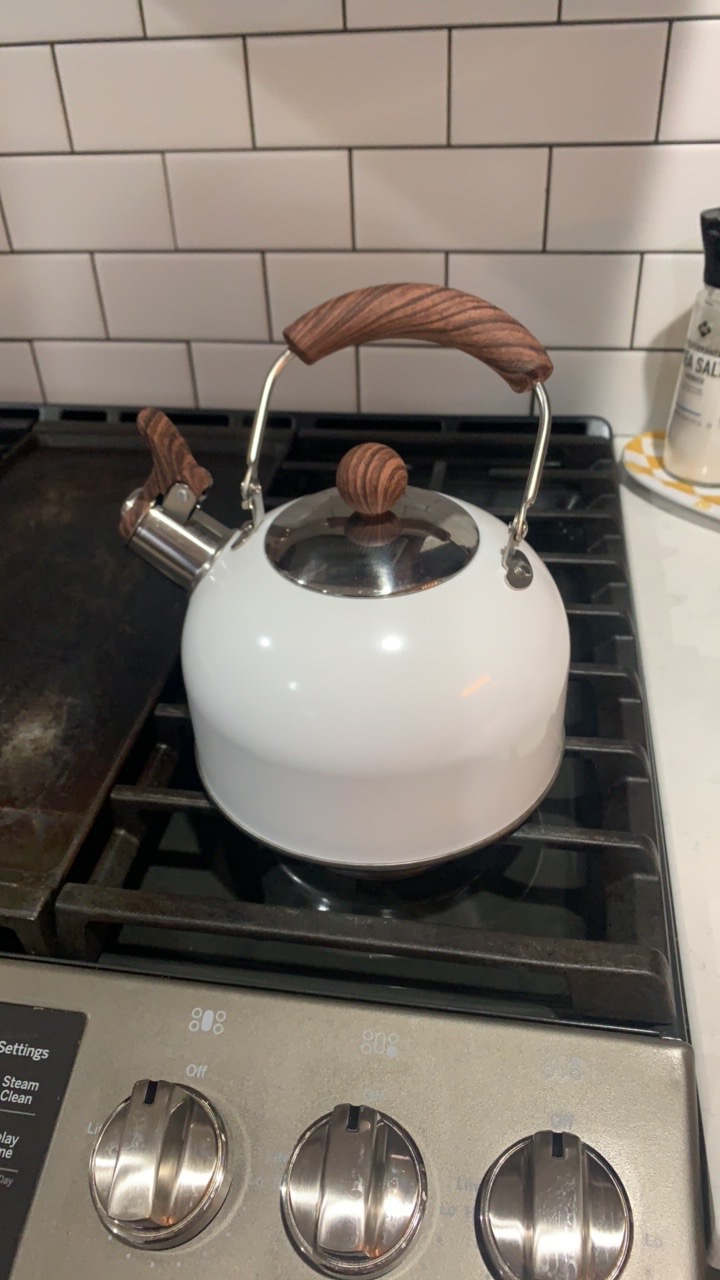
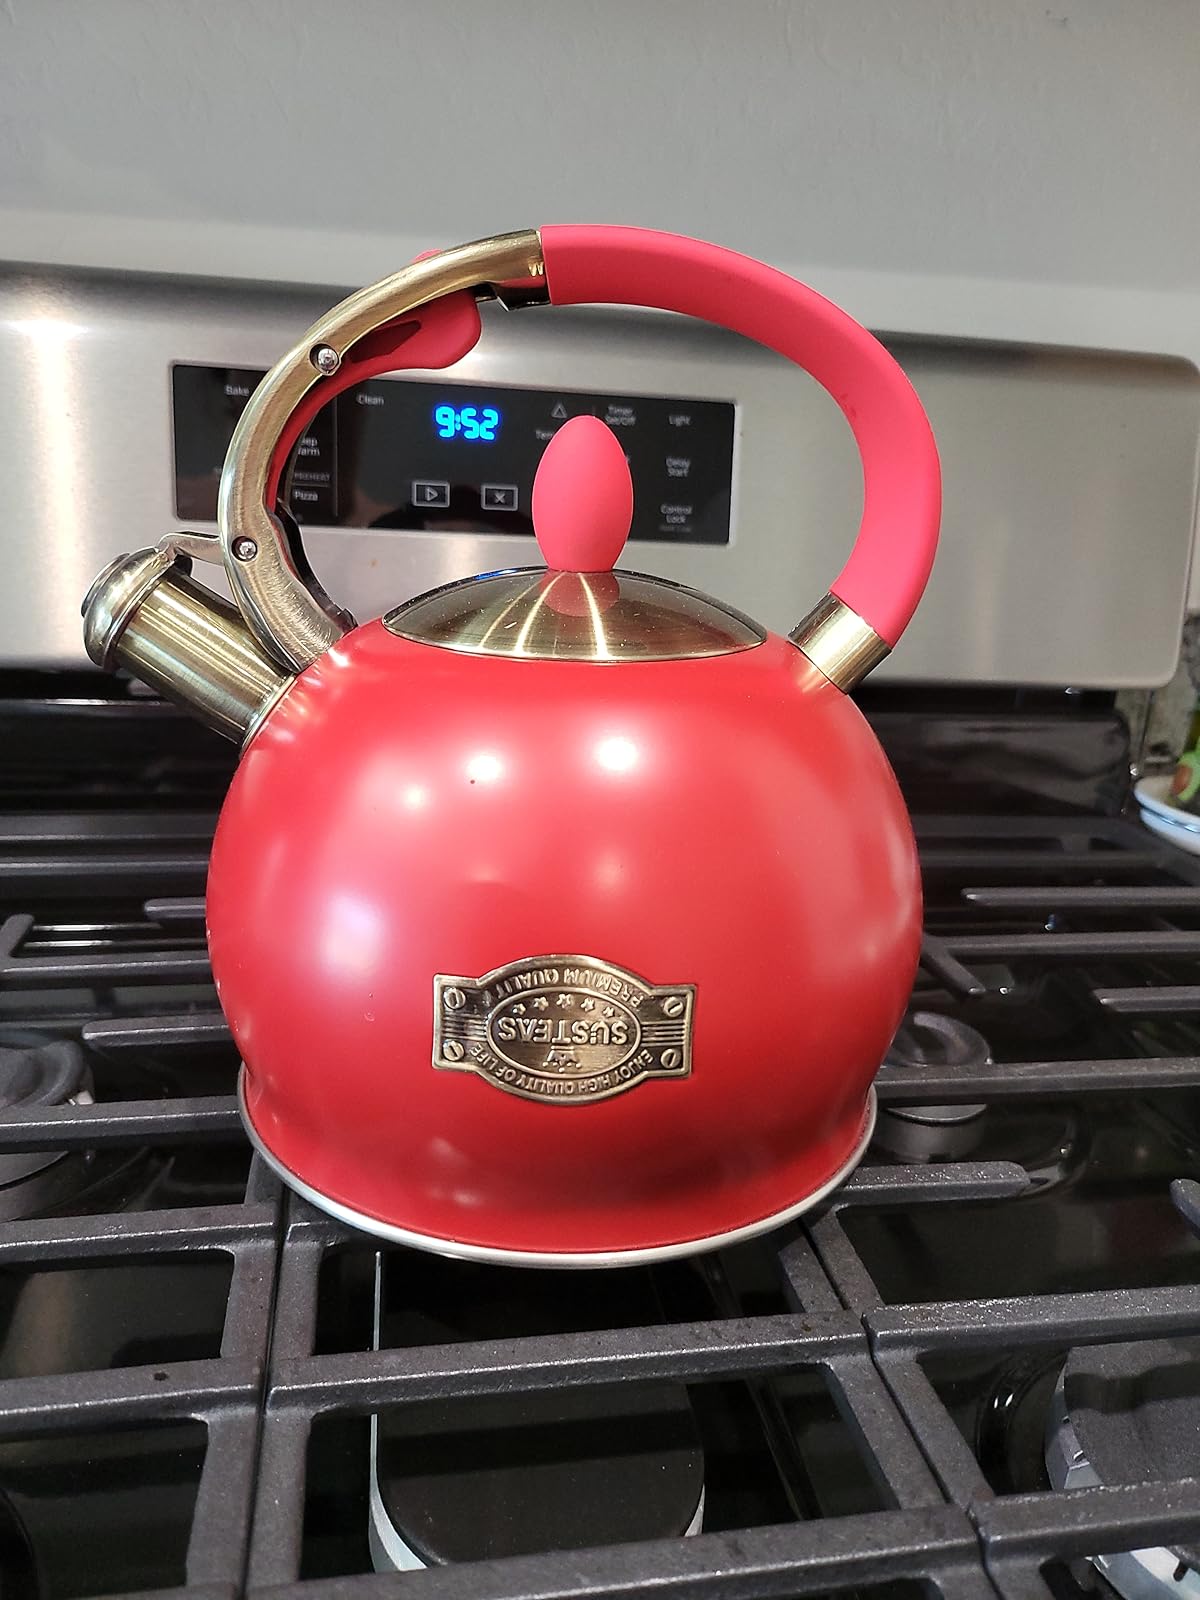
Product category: items_kettle
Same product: no